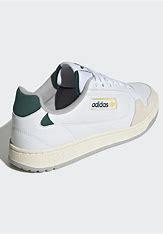
Brand: Adidas
Model: NY 90